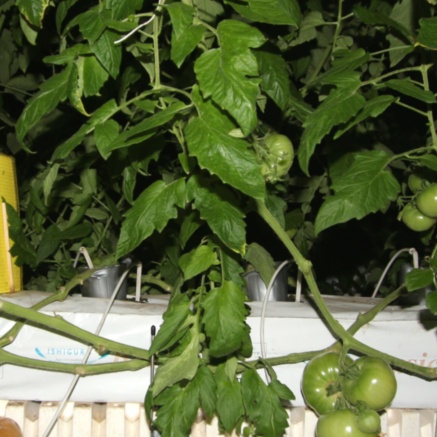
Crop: tomato